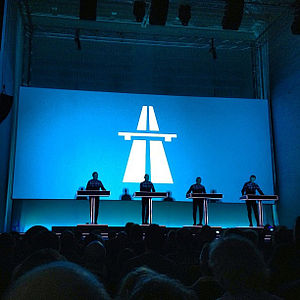
Autobahn (album)
Kraftwerk opfører Autobahn
Autobahn er et album af den tyske gruppe Kraftwerk. Albummet udkom i 1974, og blev produceret af Conny Plank. Albummet blev udgivet i 1974 under Philips pladelabel. I 1985 købte Warner Bros. rettighederne og genudgav albummet.